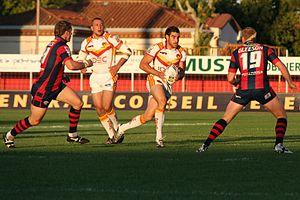
Les Dragons catalans sont une franchise française de rugby à XIII basée à Perpignan et présidée depuis sa création par Bernard Guasch. L'équipe première, entraînée par l'Anglais Steve McNamara nommé en 2017, évolue en Super League depuis 2006 et dispute annuellement la Coupe d'Angleterre.